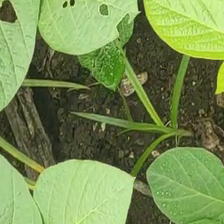
Weed species: Lavhala_(Cyperus_Rotundus)